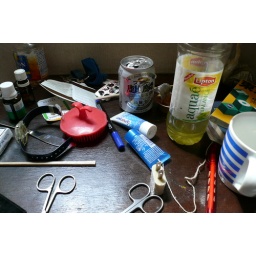
My table in hotel. Each time I buy a new tea cup in 100yen shop. 11.5. 2007